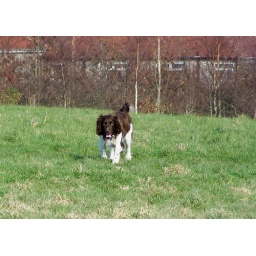
Coming back up the hill after a forage in the trees behind.